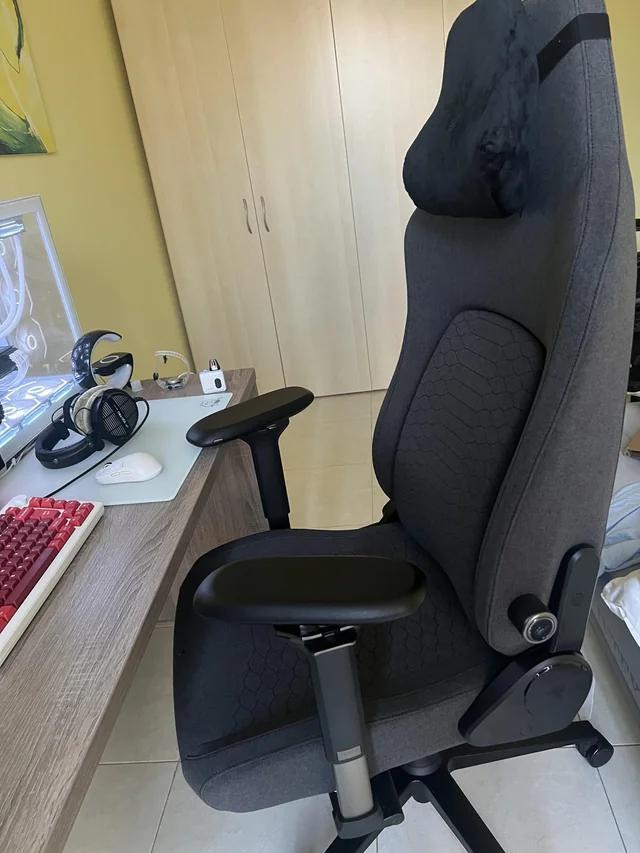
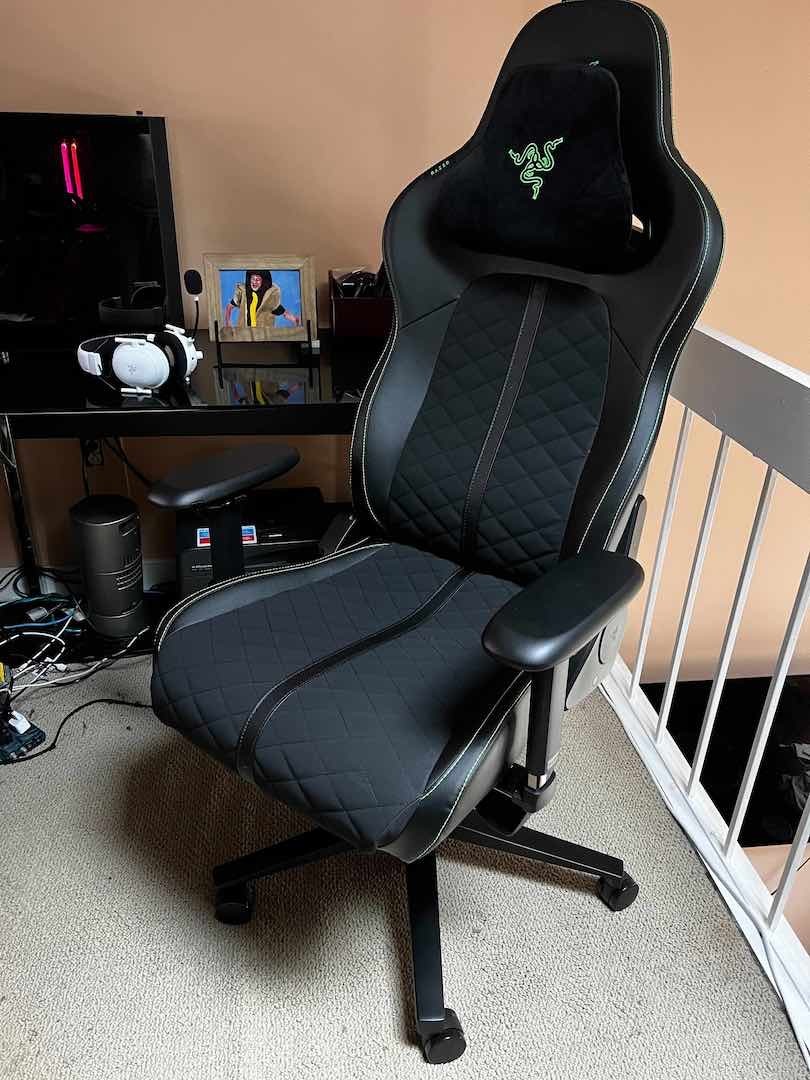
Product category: items_chair
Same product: no